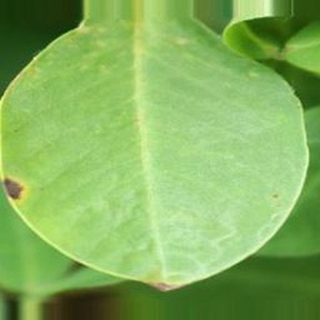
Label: groundnut_early_leaf_spot